History of the Israeli–Palestinian conflict

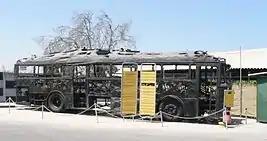
Coastal Road massacre: The charred remains of the hijacked Egged coach, at the Egged museum in Holon. 38 Israeli civilians were killed in this PLO attack.

On May 14, 1948, one day before the British Mandate expired, Ben-Gurion declared "the establishment of a Jewish State in Eretz-Israel, to be known as the State of Israel". The declaration was stated to be "by virtue of our natural and historic right and on the strength of the resolution of the United Nations General Assembly". The Declaration stated that the State of Israel would "ensure complete equality of social and political rights to all its inhabitants irrespective of religion, race or sex; it will guarantee freedom of religion, conscience, language, education and culture; it will safeguard the Holy Places of all religions; and it will be faithful to the principles of the Charter of the United Nations".